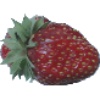
Label: strawberry_wedge